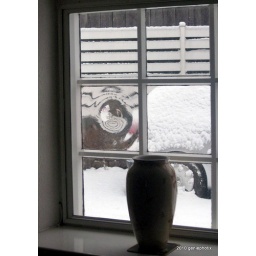
dollar glass in a window